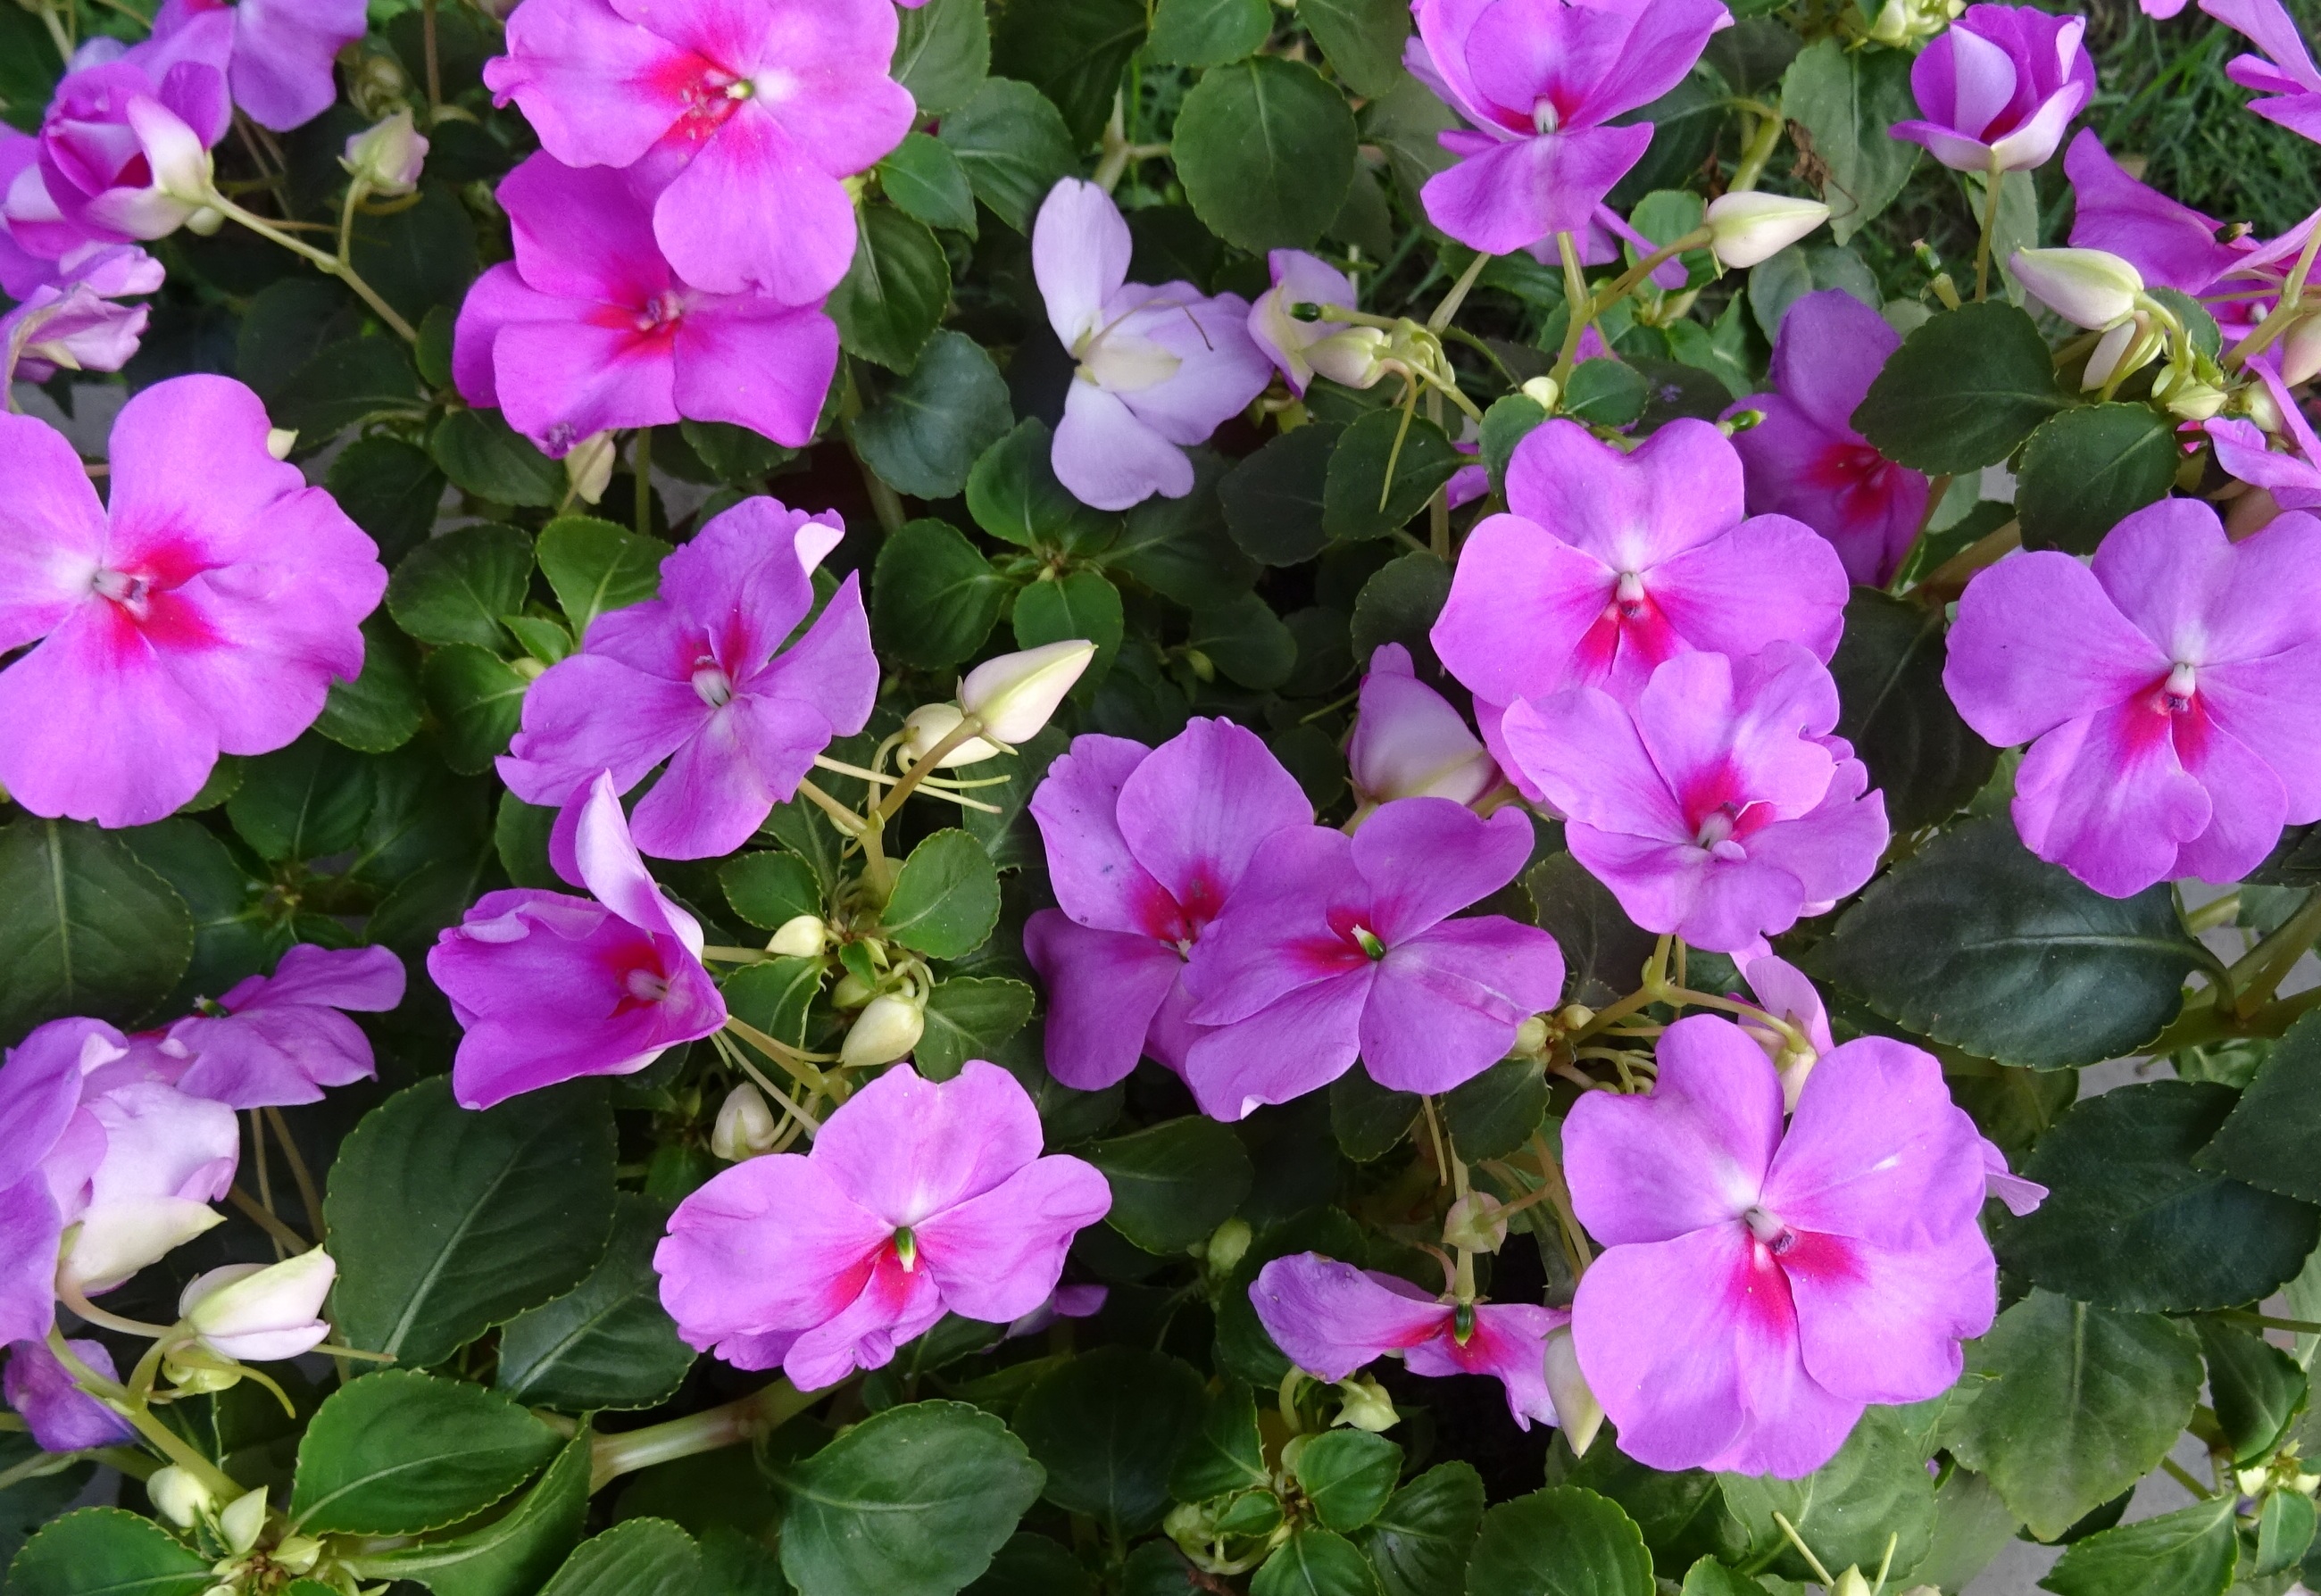
plant, flower, petal, flora, shrub, india, kolkata, flowering plant, balsam, impatiens, impatiens walleriana, impatiens sultanii, busy lizzie, sultana, annual plant, land plant, violet family, balsam family